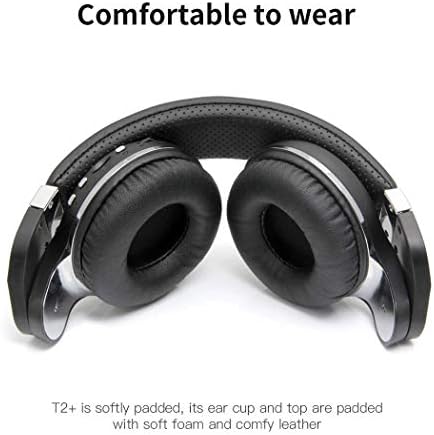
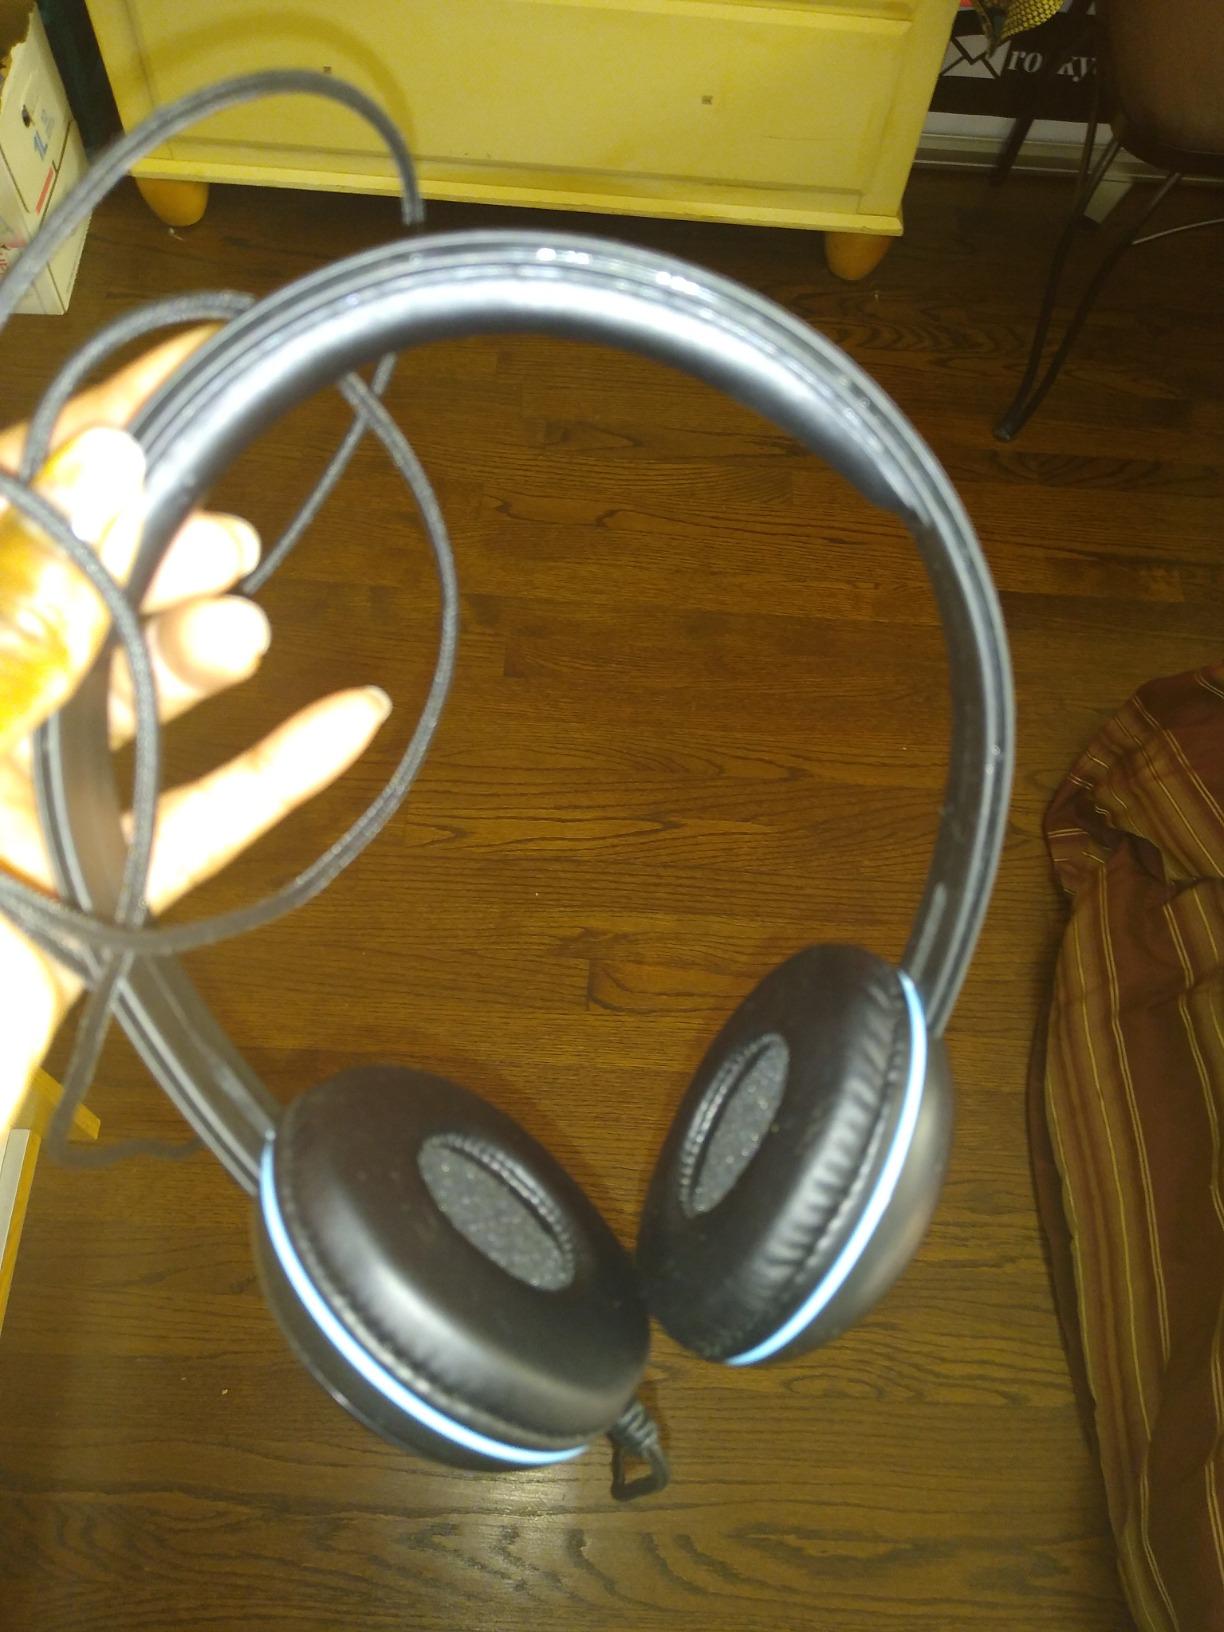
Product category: headphones
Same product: no